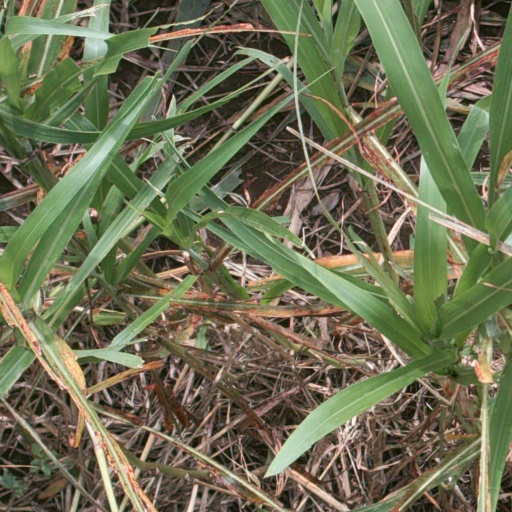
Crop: sorghum